Tom Randall (politician)

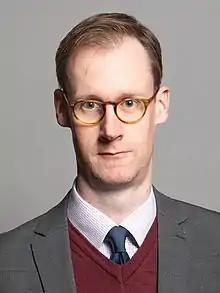
Official portrait, 2020

Thomas William Randall (born 4 July 1981) is a British Conservative Party politician who was Member of Parliament (MP) for Gedling from 2019 until 2024. He was a member of the 1922 Committee.